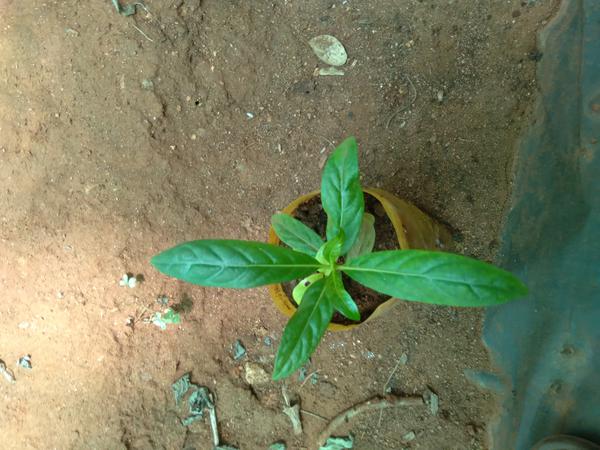
Plant: Nooni